Daniel Ricquier

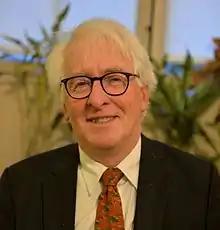
Daniel Ricquier – December 2016

Daniel Ricquier (born 19 May 1949), is a French biochemist known for his work in mitochondria and hereditary metabolic diseases. Ricquier has been a member of the French Academy of Sciences since 2002, and a professor of biochemistry and Molecular Biology at the Faculty of Medicine of the University of Paris Descartes since 2003.